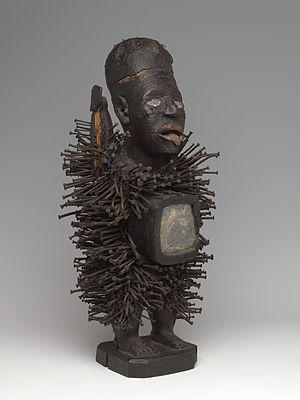
Les Solongo sont un peuple d'Afrique centrale établi à l'ouest de la République démocratique du Congo et au nord-ouest de l'Angola. Ils forment l'un des principaux sous-groupes des Kongos.